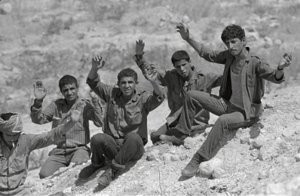
Les fedayin sont principalement de petits groupes de commandos ou « francs-tireurs » palestiniens ne reconnaissant pas Israël et qui s'y opposent par les armes. Souvent mentionnés dans les années 1970, ils sont à la base des mouvements comme le Hamas ou le Jihad islamique, considérés comme terroristes par de nombreux pays.